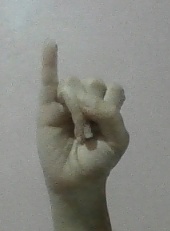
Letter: meem